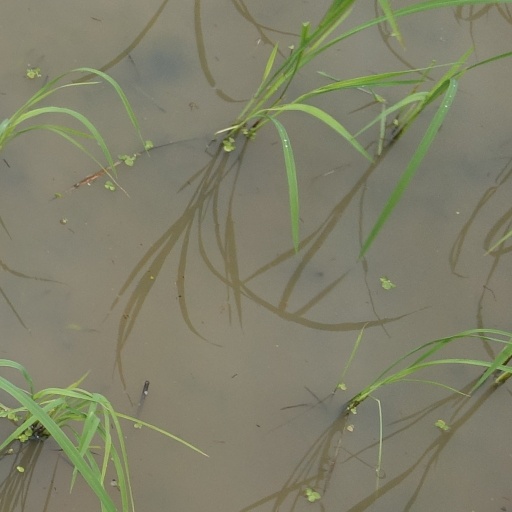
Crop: rice